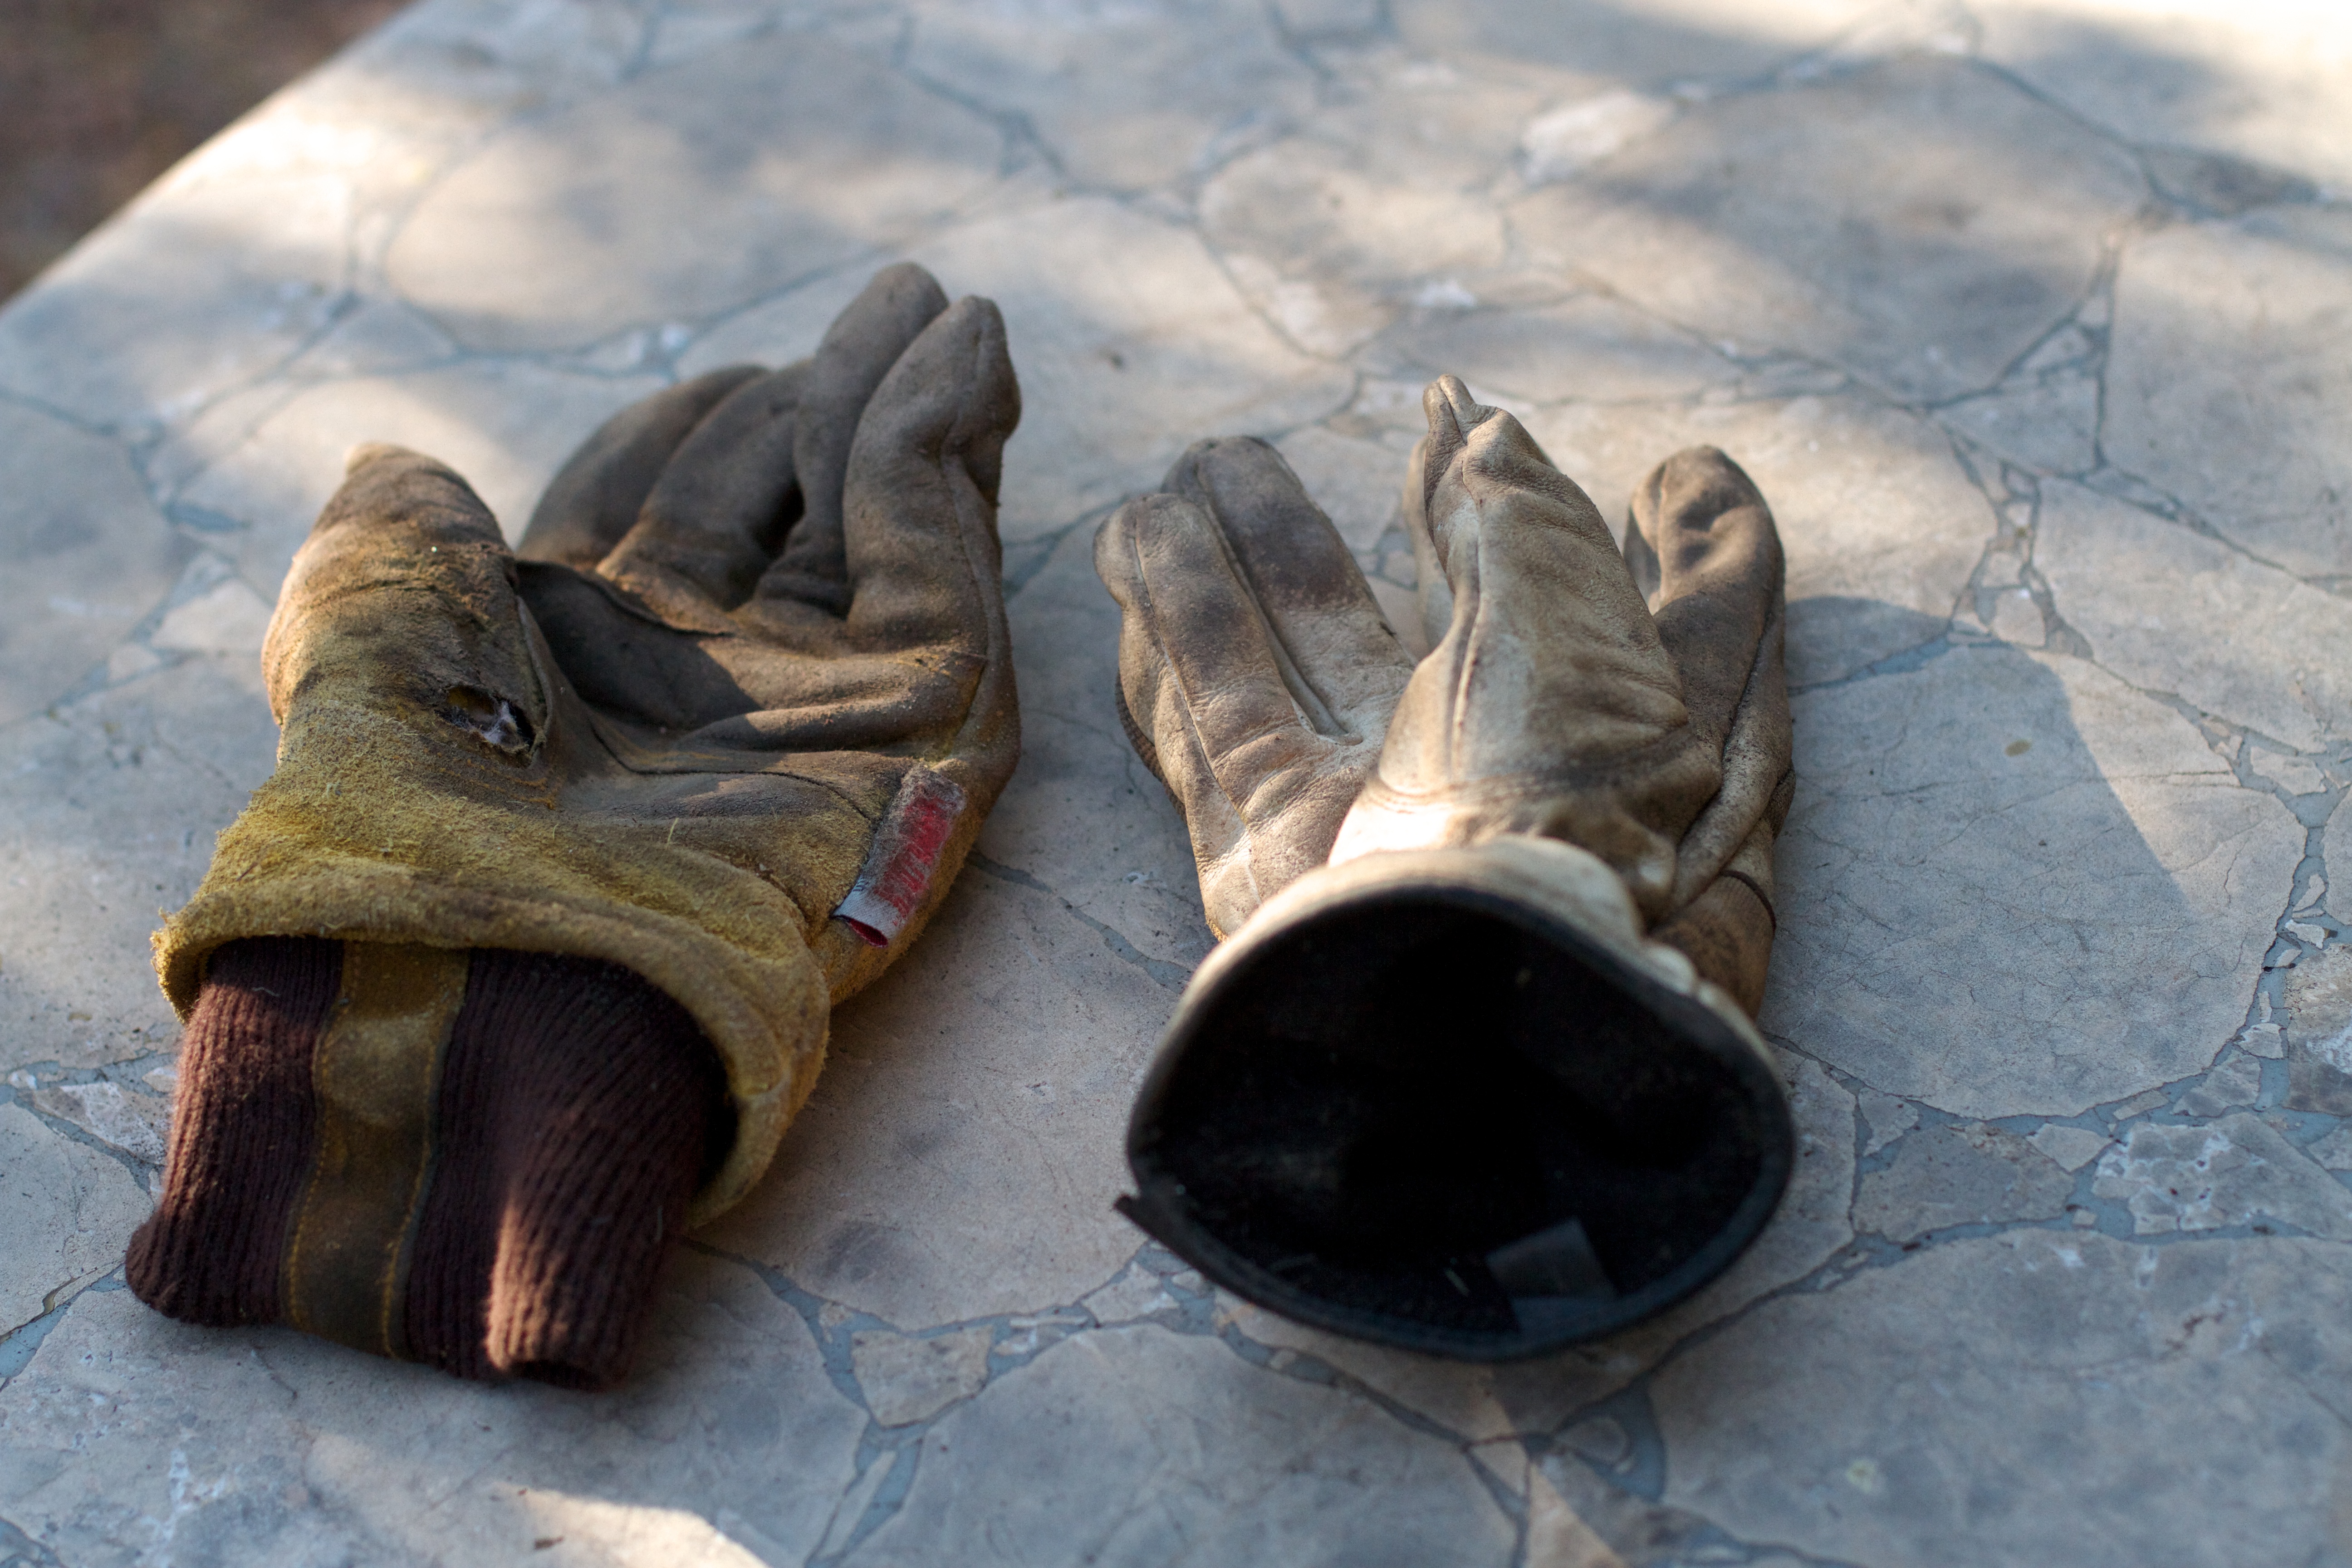
shoe, wood, leg, sculpture, footwear, 2015365, outdoor shoe